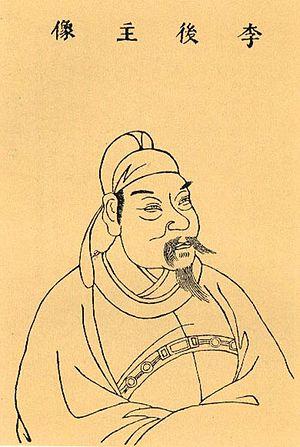
Cette page dresse une liste de personnalités nées au cours de l'année 937 :
李煜 Li Yu, appelé aussi Li Houzhu, est le dernier empereur de la dynastie des Tang du Sud.